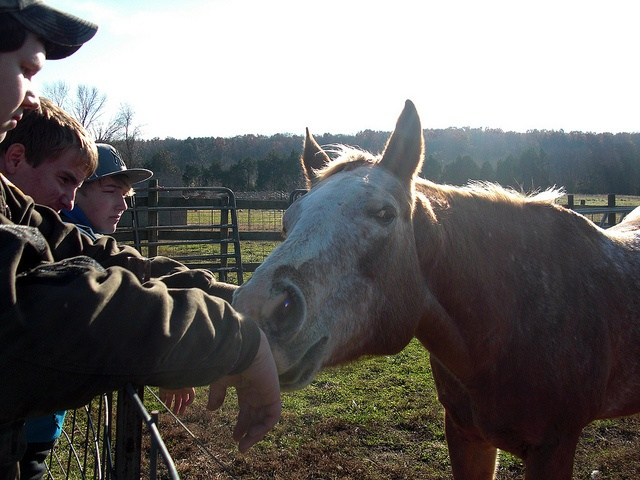
Three men are standing behind a fence petting a horse
A horse sniffing the hand of a man who is standing on the other side of the fence near a couple more people.
A horse trying to lick a mans hand by the fence
A group of men greeting a brown horse in a field.
A brown and white horse licking the hand of person.